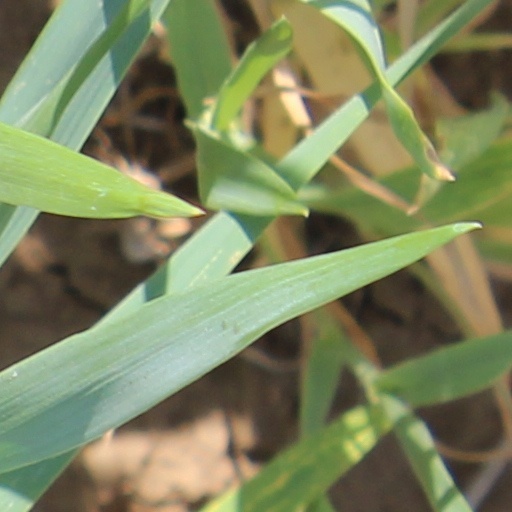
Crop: wheat